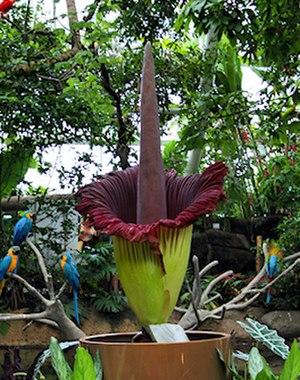
La spectaculaire floraison de l'Arum titan est souvent très médiatisée lorsqu'elle se produit dans un jardin botanique. Peu fréquente dans la nature, elle est restée rare en culture jusqu'à la fin des années 1990 ; au début du XXIᵉ siècle, grâce à l'amélioration des techniques de culture de la plante, plusieurs floraisons sont signalées chaque année ex situ.